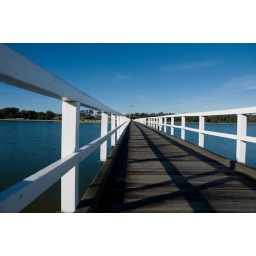
Lakes Entrance Gippsland Victoria Australia , The bridge over to the ocean beach